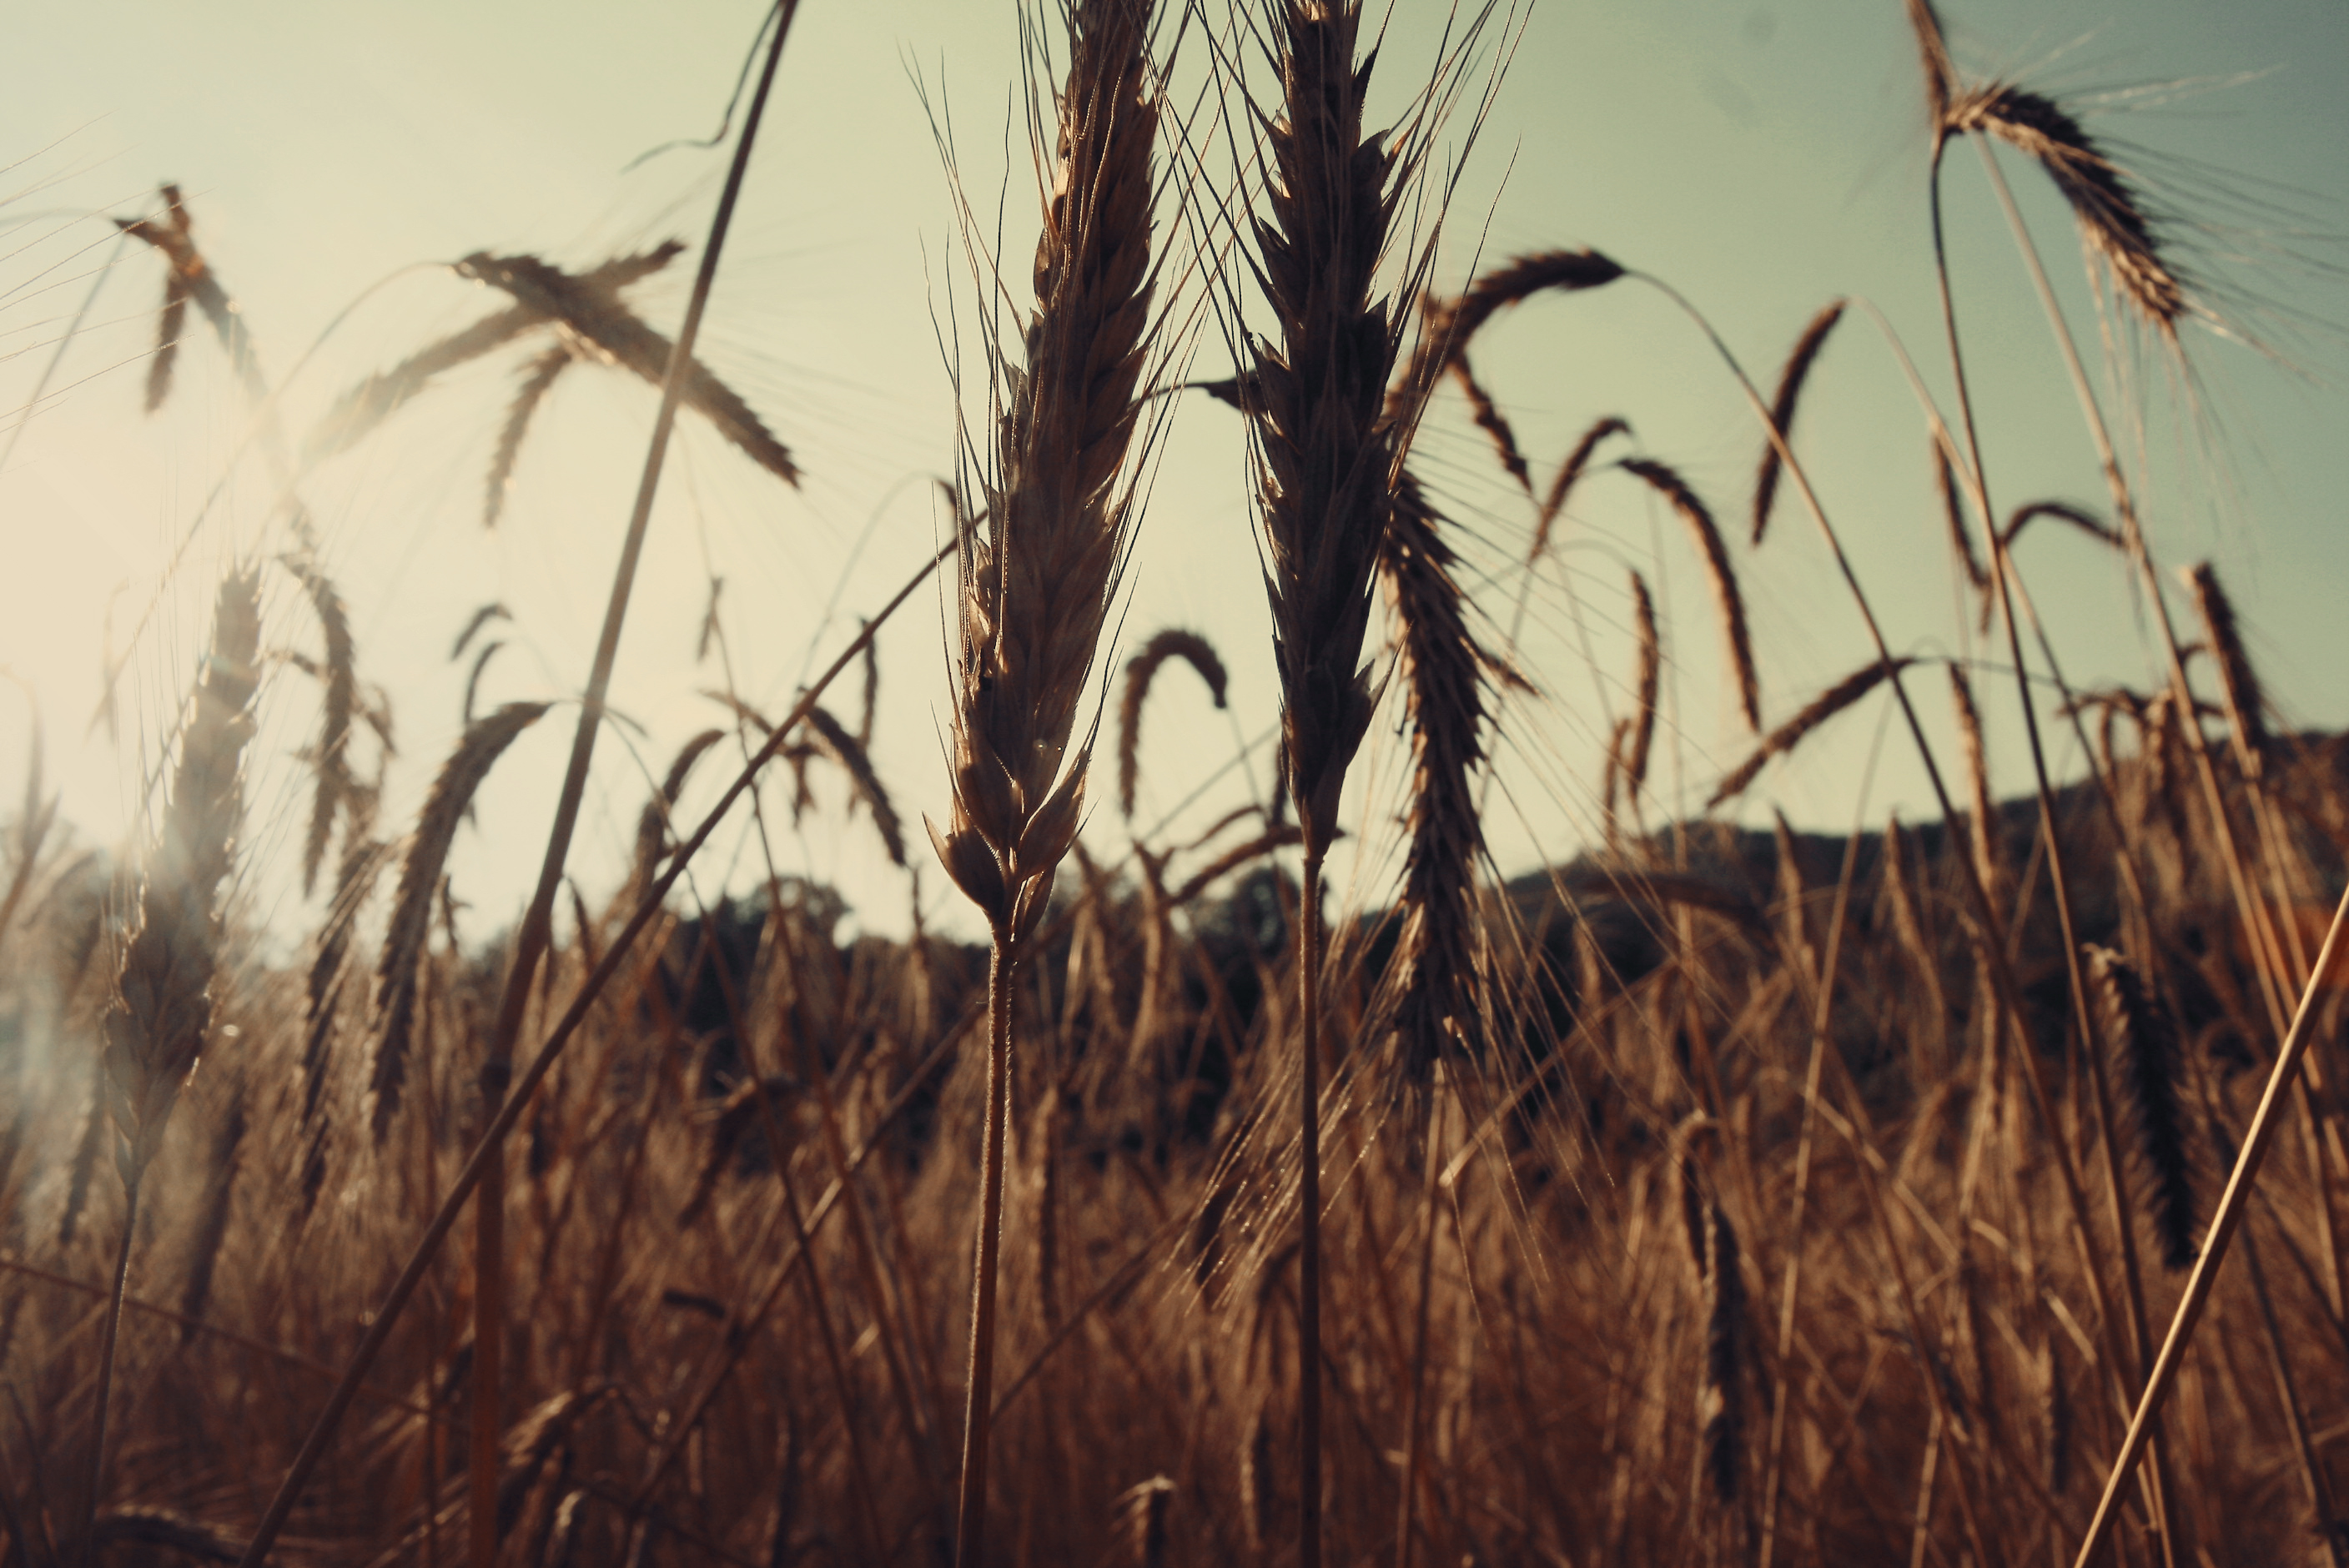
tree, nature, grass, branch, plant, sunset, field, wheat, grain, prairie, sunlight, morning, leaf, wind, farming, crop, autumn, soil, agriculture, season, savanna, cornfield, cereals, grass family, phragmites